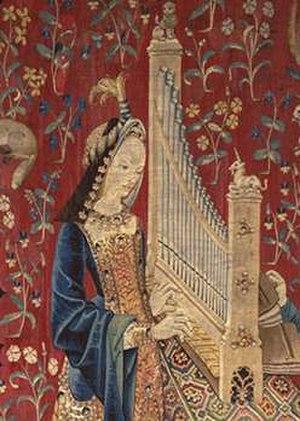
La Dame à la licorne est une série de six tapisseries datant du XVe siècle, que l'on peut voir au musée national du Moyen Âge et illustrent des sens.
Blanche de Lancastre, née le 25 mars 1345 et morte le 12 septembre 1368, est la seconde fille et, en définitive, l'unique héritière d'Henri de Grosmont, 1ᵉʳ duc de Lancastre, et de son épouse Isabelle de Beaumont. Elle joue historiquement un rôle important en tant que première épouse de Jean de Gand, fils du roi Édouard III d'Angleterre. Leur mariage est à l'origine de la puissante maison de Lancastre, qui acquiert richesse, influence et titres pendant la fin du XIVᵉ siècle et la première moitié du XVᵉ siècle. Le seul fils issu de l'union de Blanche et de Jean est le roi Henri IV, qui devient le premier membre de la maison de Lancastre à ceindre la couronne d'Angleterre.
Formant la transition entre l'art gothique et la Première Renaissance, le style Louis XII est le résultat des guerres d'Italie de Charles VIII et de Louis XII mettant alors la France en rapport direct avec la Renaissance artistique italienne. D'une façon générale, la structure reste française, seul le décor change et devient italien.